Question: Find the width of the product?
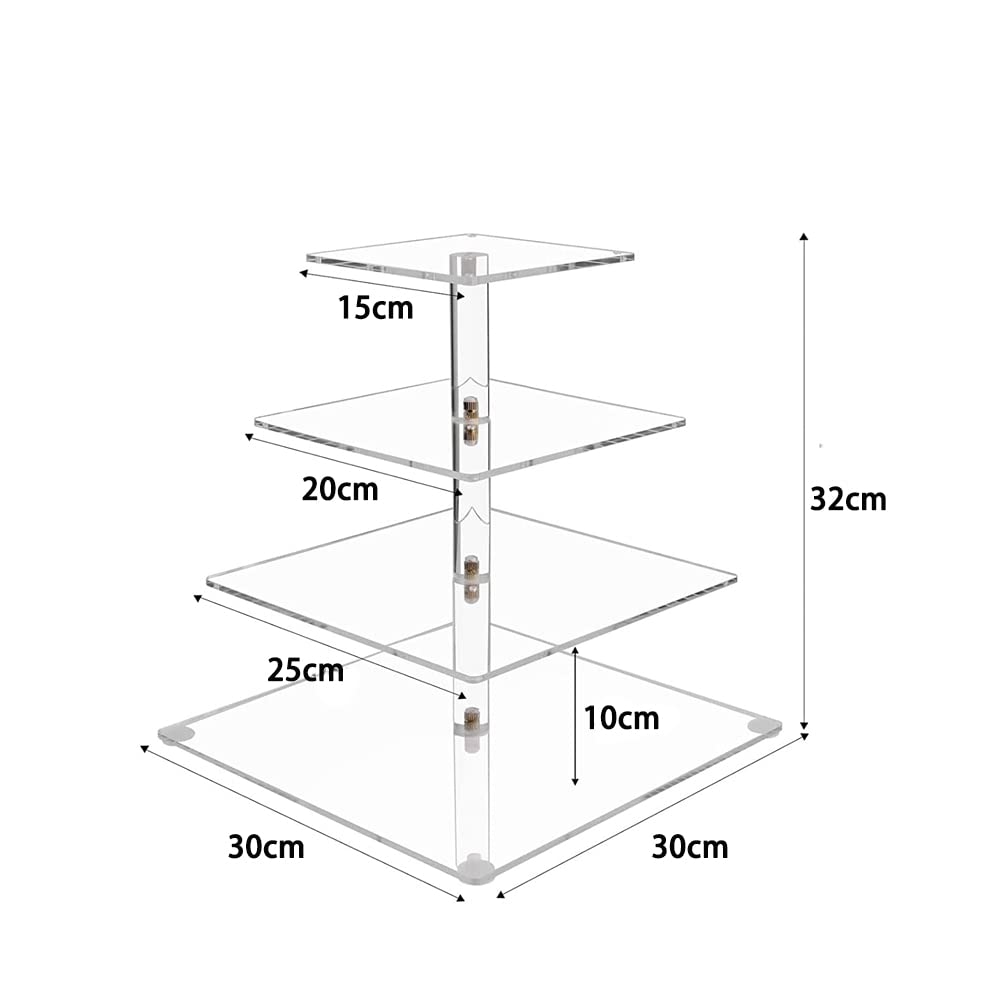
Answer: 30.0 centimetre